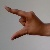
The image shows a hand gesture representing the letter 'Z' in Indian Sign Language.